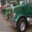
Label: truck